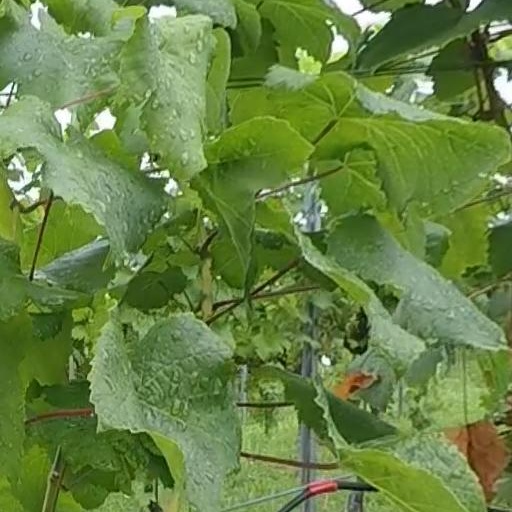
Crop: grape